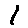
Label: 1